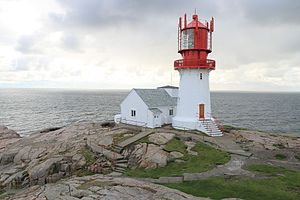
Lindesnes fyr
Lindesnes fyr
Lindesnes fyr er Norges ældste og sydligste fyr beliggende helt på sydspidsen af halvøen Lindesnes i Lindesnes kommune i Agder fylke. Det har eksisteret siden 1920, men der har været fyrdrift på stedet siden 1656, hvor kong Frederik 3. gav påbud om herom. Fyret fungerer som et anduvningsfyr samt som et ledefyr, der sammen med en lanterne på Lindesnes' nordøst-pynt viser sejlrenden mellem Utvår og Gjeslingene. I dag er der indrettet et museum i fyret og i en separat bygning tæt på.